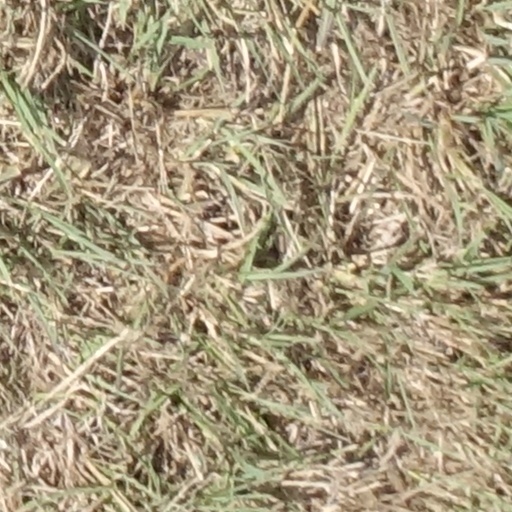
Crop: sorghum